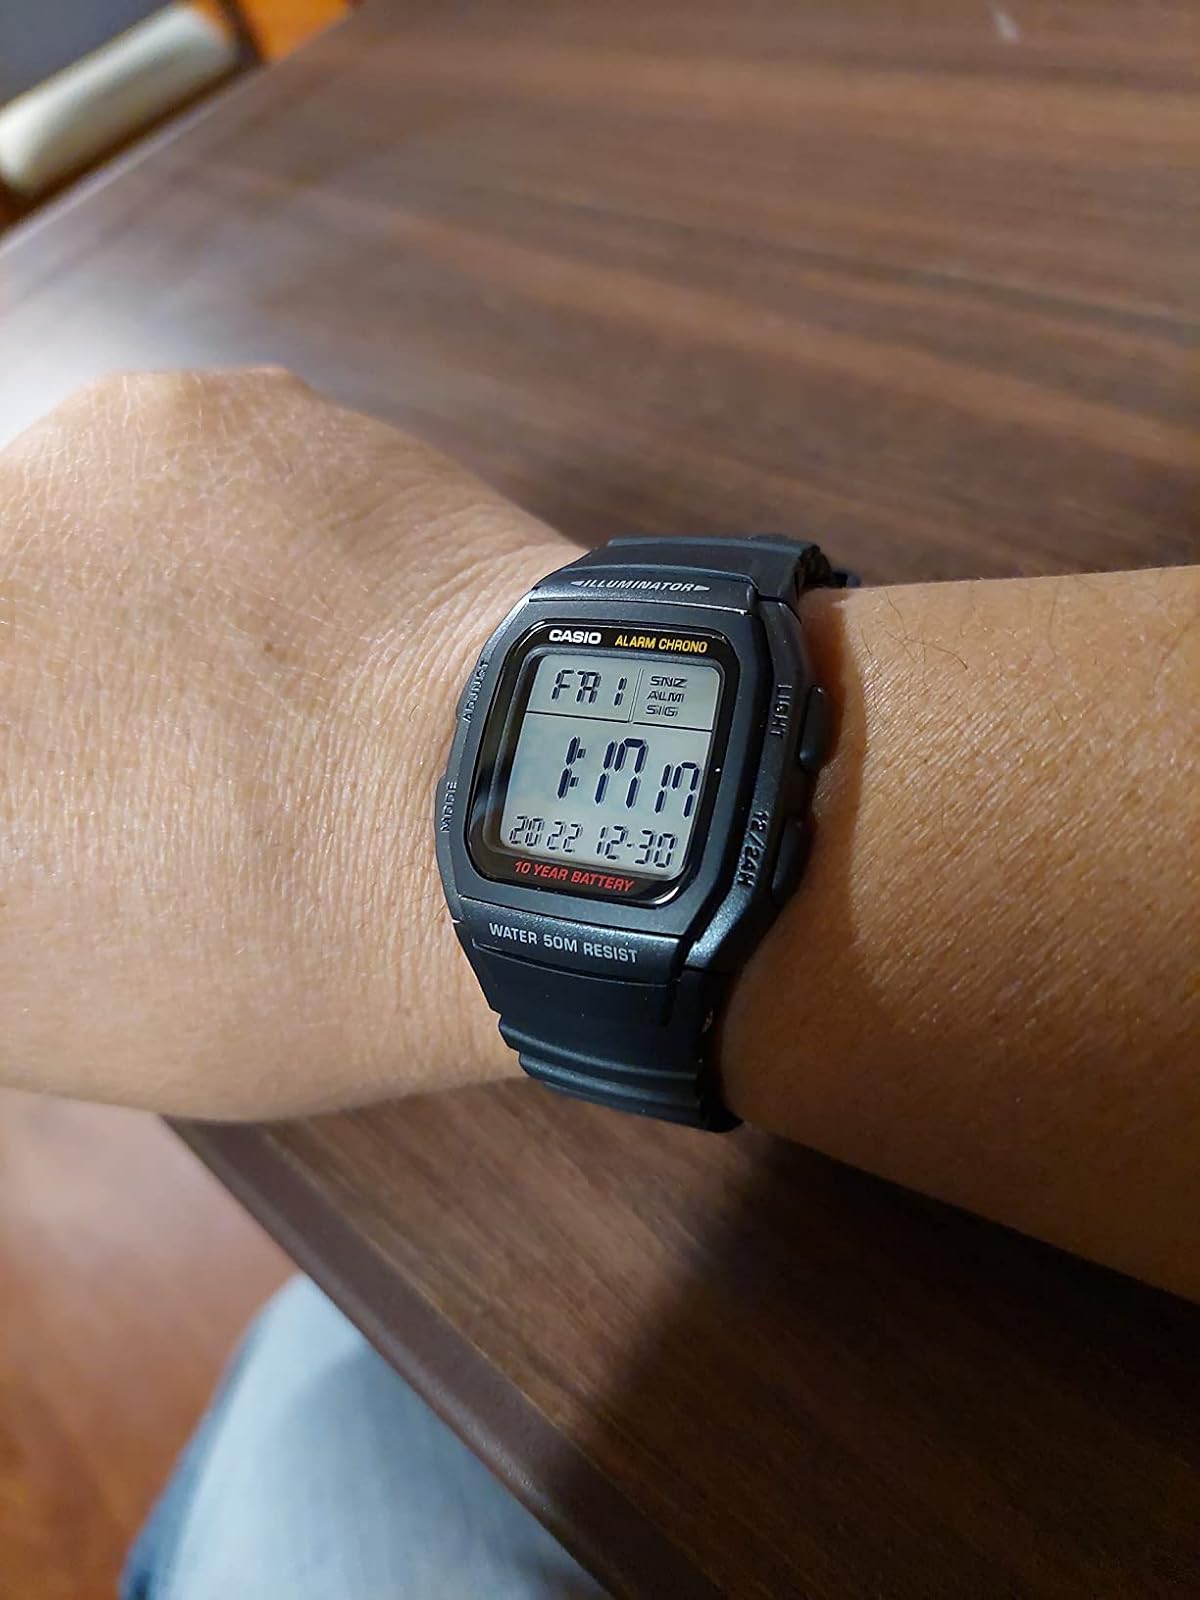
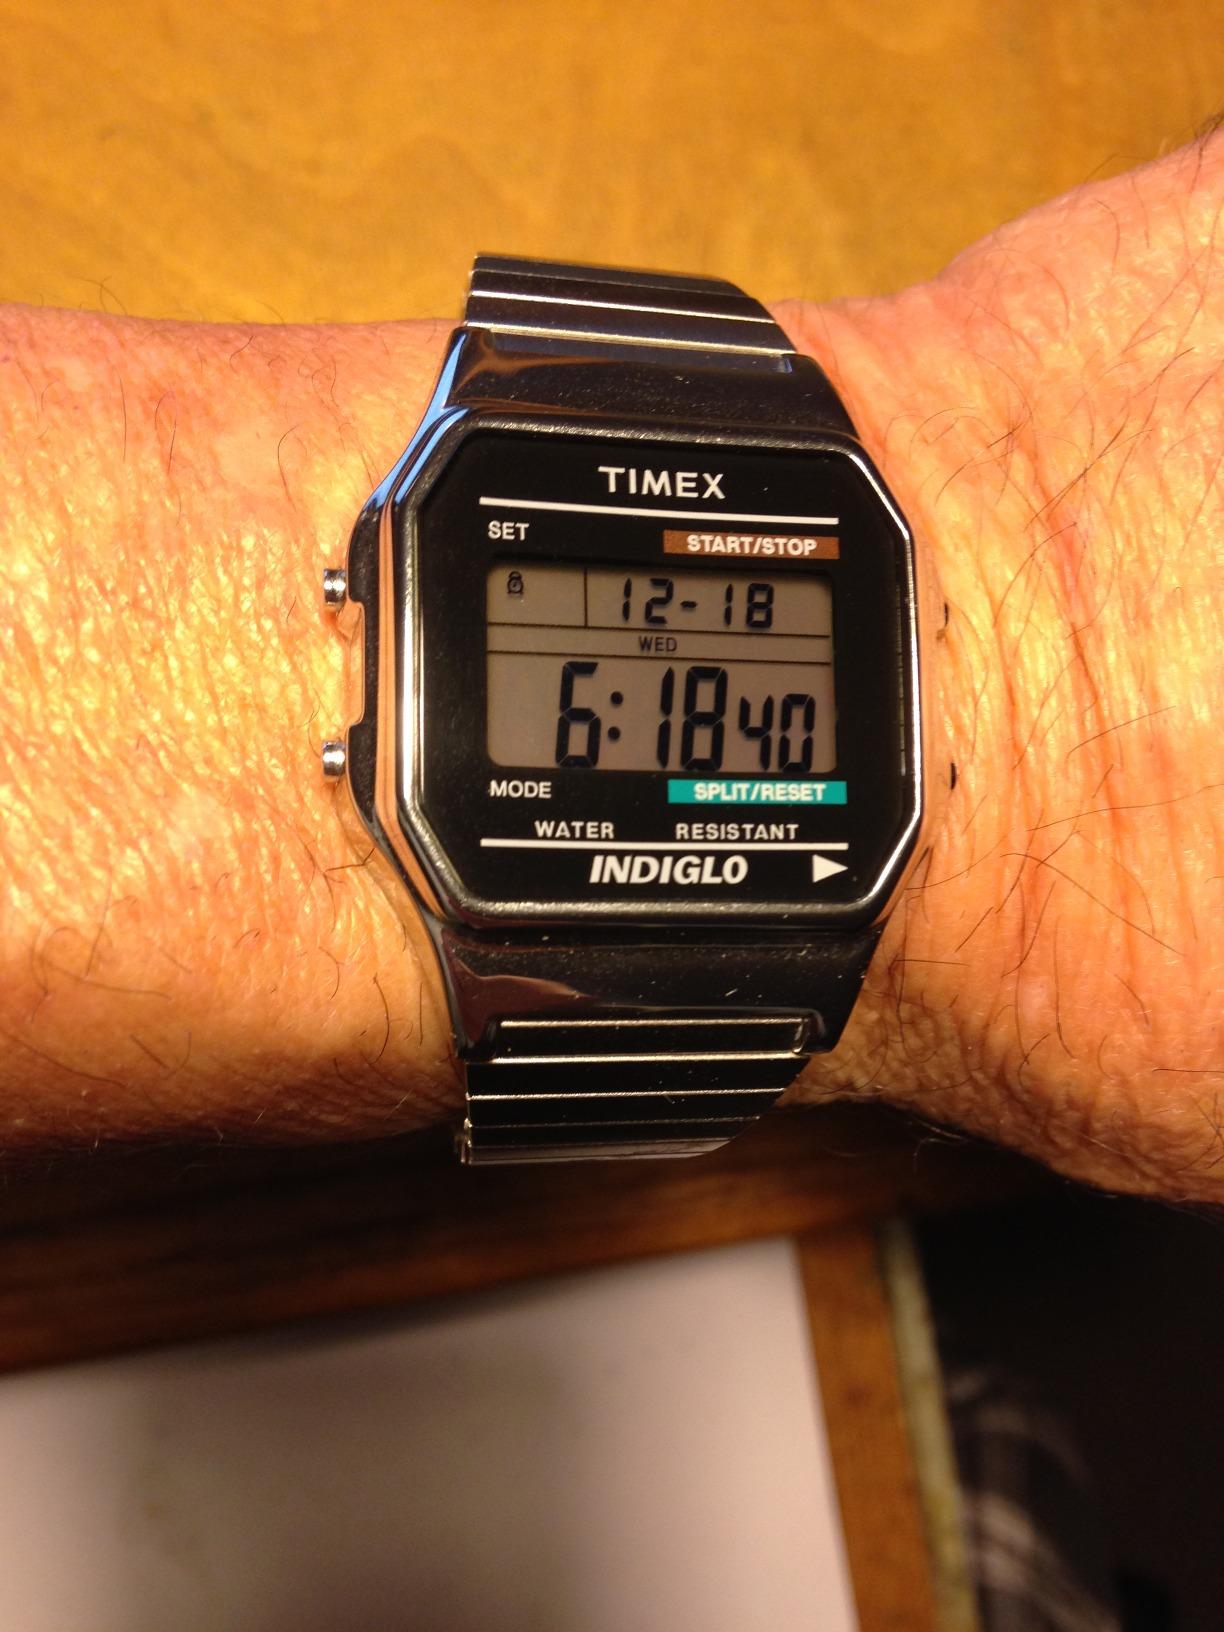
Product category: accessories_watch
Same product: no